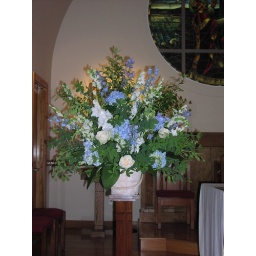
blue and white arrangement in basket